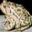
Label: frog